Lauren Cohan

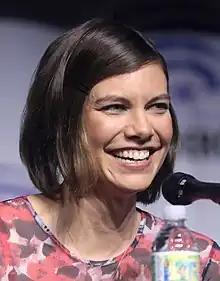
Cohan at the 2023 Wonder Con

Lauren Cohan (born January 7, 1982) is an American actress known for her role as Maggie Rhee in the AMC post-apocalyptic horror television series "The Walking Dead" (2011–2018; 2020–2022), a role she reprises in "" (2023–present). Her other notable TV roles include Bela Talbot in the dark fantasy drama "Supernatural" (2007–2008), Rose in the supernatural teen drama "The Vampire Diaries" (2010–2012), Vivian McArthur Volkoff in the action comedy "Chuck" (2011), Francesca "Frankie" Trowbridge in the action comedy-drama "Whiskey Cavalier" (2019), and War Woman in the adult animated superhero show "Invincible" (2021–2023). Her film appearances include the comedy "" (2006), the psychological thriller horror "The Boy" (2016), the biographical drama "All Eyez on Me" (2017), and the action thriller "Mile 22" (2018).